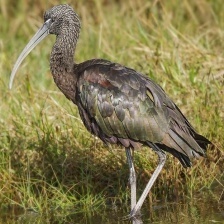
Species: GLOSSY IBIS
Scientific name: PLEGADIS FALCINELLUS